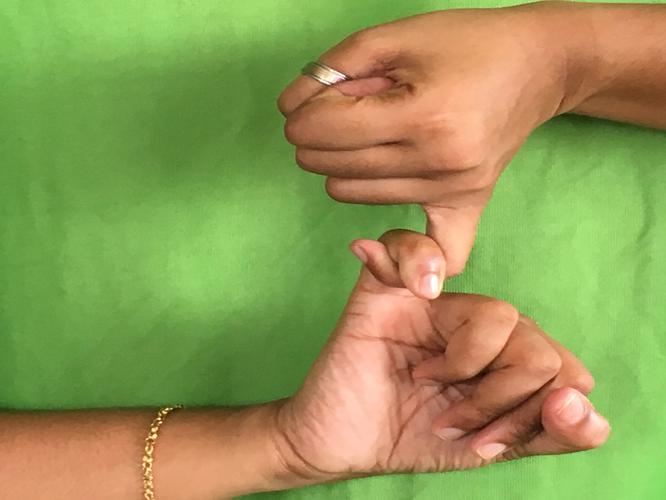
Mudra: Kilaka
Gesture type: double_hand